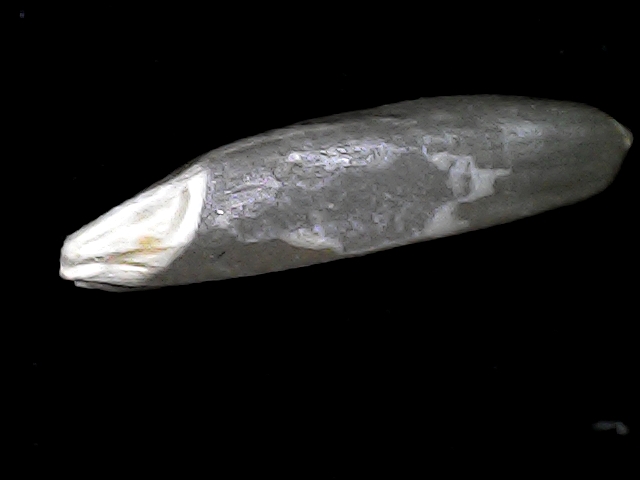
Rice variety: BD70